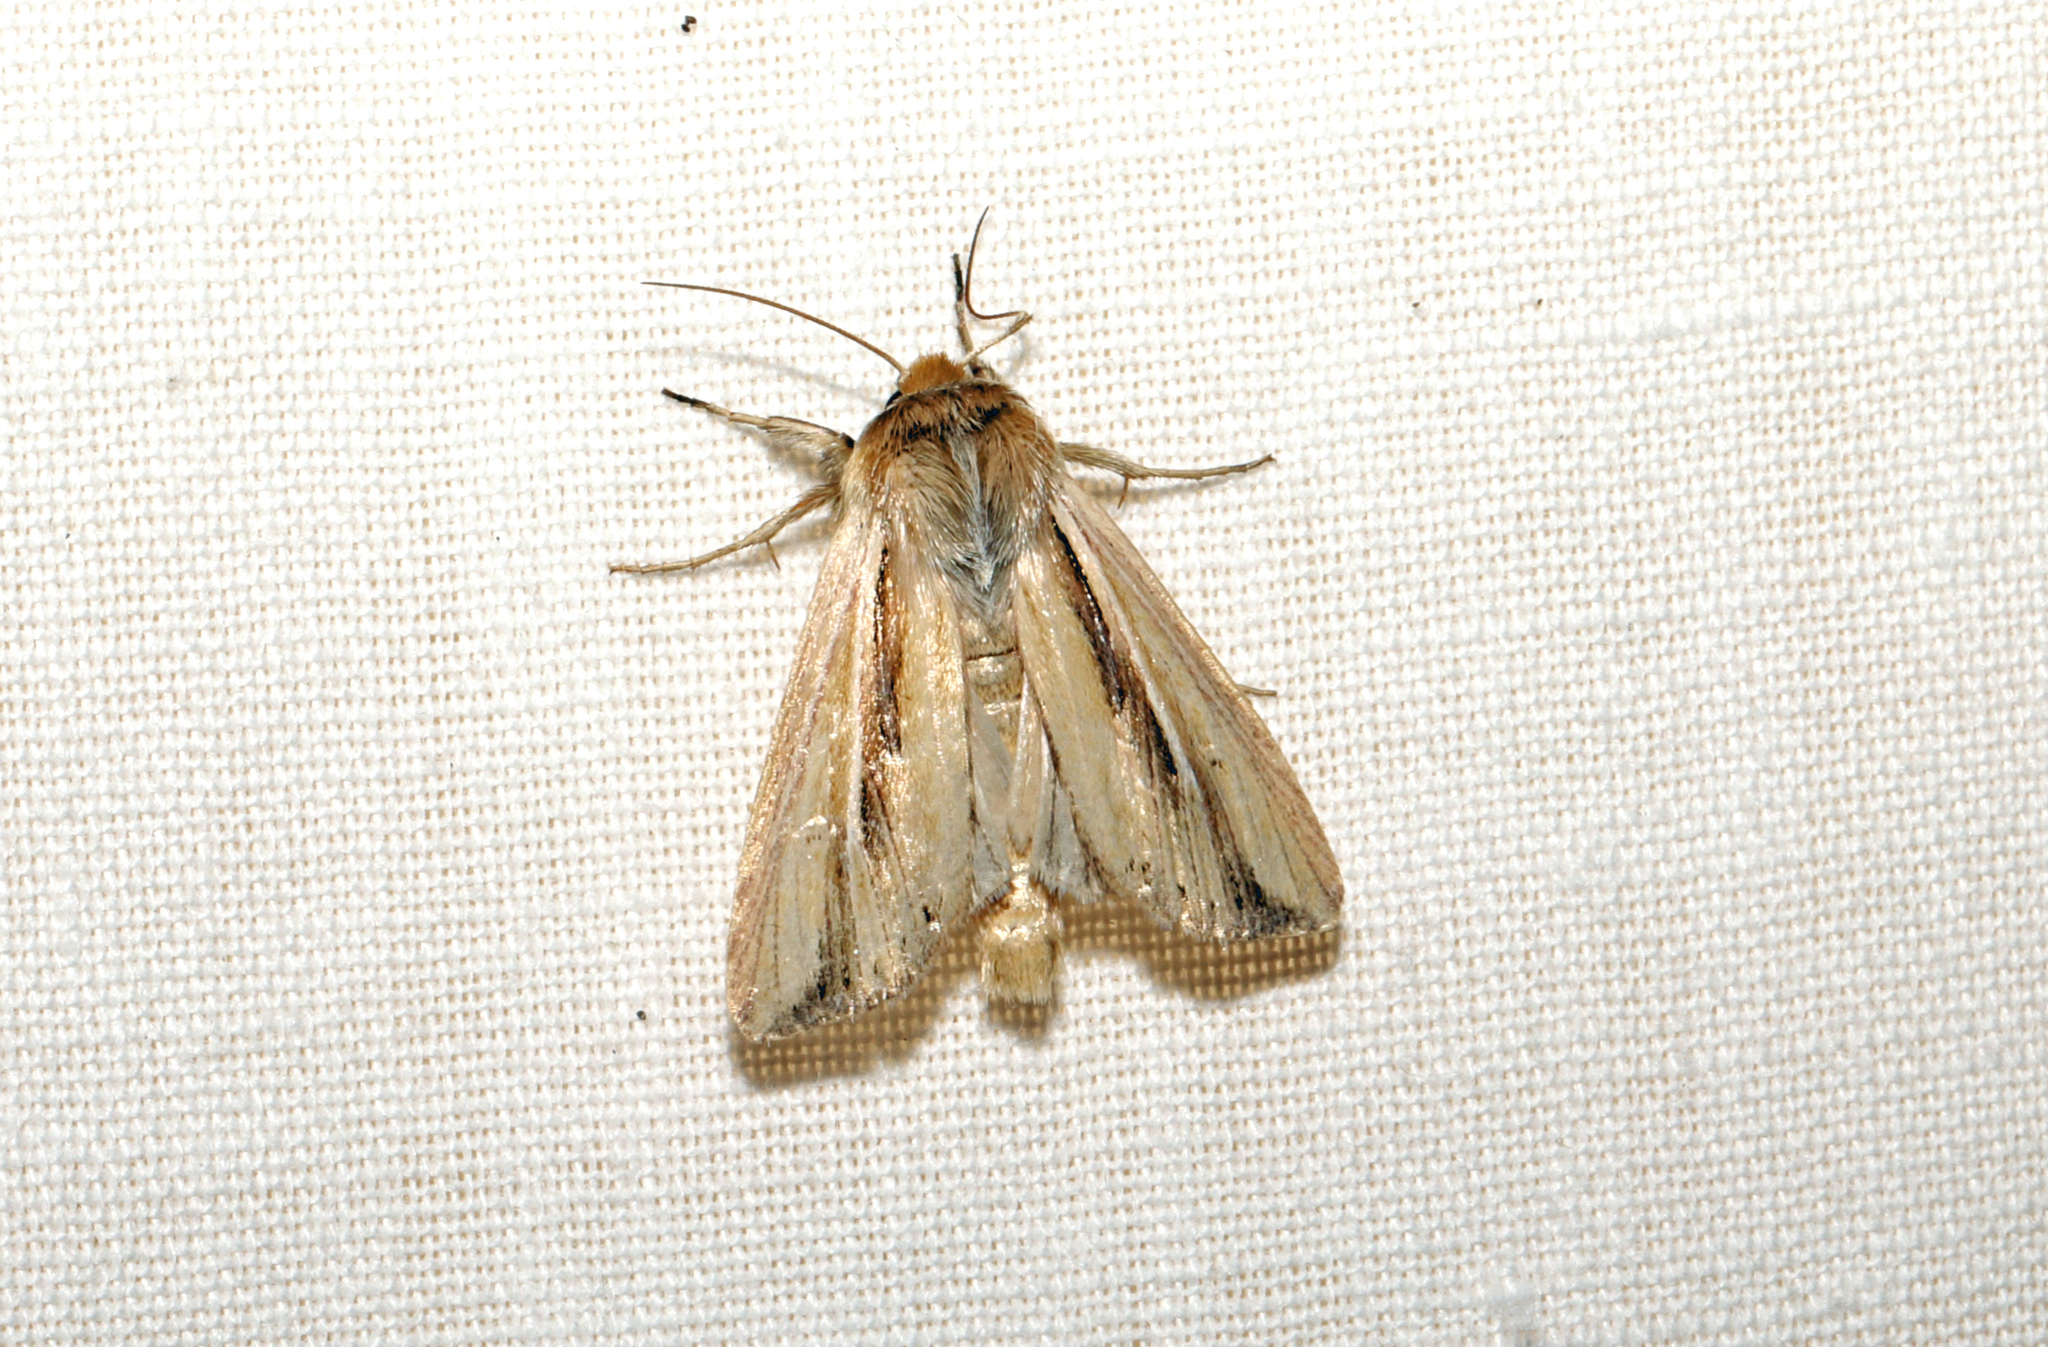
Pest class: wheathead_armyworm_Dargida_diffusa